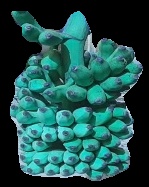
Variety: elakki-bale
Grade: grade3